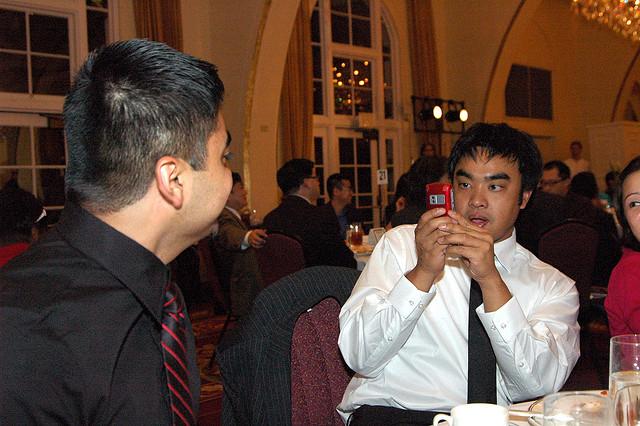
A person taking a picture of someone else with a phone.